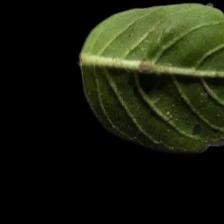
Plant: Tulsi